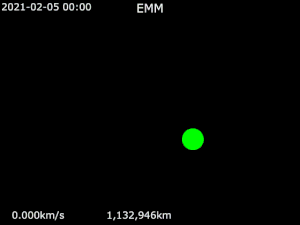
La Mission martienne des Émirats ou Al-Amal ou EMM est une sonde spatiale développée par les Émirats arabes unis, qui doit se placer en orbite autour de la planète Mars pour étudier son atmosphère et son climat. Avec cette mission les Émirats entrent dans le cercle très fermé des pays ayant envoyé une sonde spatiale vers une autre planète du système solaire. La sonde spatiale est développée avec la collaboration de plusieurs instituts américains dont le LASP qui réalise sa construction. EMM est lancée par une fusée japonaise H-IIA le 19 juillet 2020 depuis le centre spatial de Tanegashima. La sonde spatiale de 1 500 kg emporte trois instruments dont une caméra et deux spectromètres.